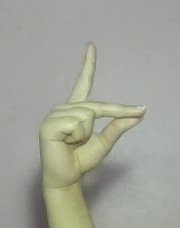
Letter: ta